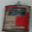
Label: can